Edward Everett Cox

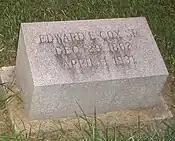
E.E. Cox's grave in Hartford City's IOOF cemetery

On the morning of April 1, 1931, Edward Everett Cox died from a severe heart attack suffered the night before. He had been ill for almost a week, but his illness had been kept quiet because it was thought he would recover. The town was surprised by a front page obituary in the "Hartford City News" that covered most of the page. Cox was considered one of the community's most well-known citizens, and had yet to reach retirement age at the time of his death. He was renowned not only within the community, but also statewide in politics. An obituary printed in nearby Kokomo, Indiana, described him as "prominent in Democratic state politics". In addition to his numerous accomplishments, his Hartford City obituary also described the man. It said, "Mr. Cox was a man of energy and a tireless worker. Success crowned nearly each adventure, whether from a business or political angle and he was held in the highest regard and esteem by all who knew him. To his newspaper and his printing business, he devoted much of his time and was beloved and admired by each and everyone of his employees. There were few who were not aided by his hand and direction, and each in turn sought to give to him the best that was available."